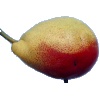
Label: Pear 2